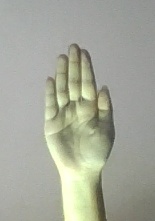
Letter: seen